Gurmukhi

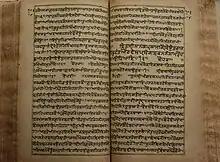
Photograph of folios written in "laṛīvāră" (scriptio continua) Gurmukhī script

The first natively produced grammars of the Punjabi language were written in the 1860s in Gurmukhi. The Singh Sabha Movement of the late 19th century, a movement to revitalize Sikh institutions which had declined during colonial rule after the fall of the Sikh Empire, also advocated for the usage of the Gurmukhi script for mass media, with print media publications and Punjabi-language newspapers established in the 1880s.